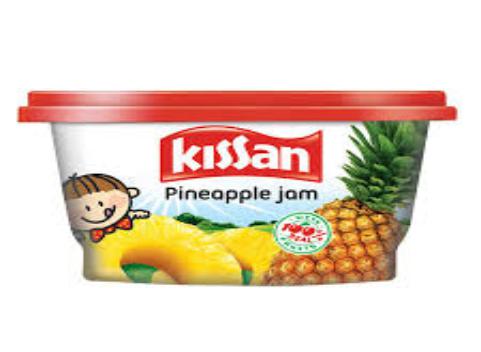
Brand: Kissan
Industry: Food